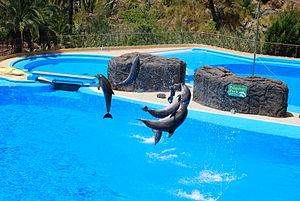
Palmitos Park est un jardin botanique et parc zoologique espagnol situé dans l'archipel des Canaries, sur l'île de Grande Canarie. Fondé en 1978 par les Allemands Karl Uwe Bottcher et Claudio Paulmann, il est depuis 1996 la propriété de la multinationale espagnole Aspro-Ocio.